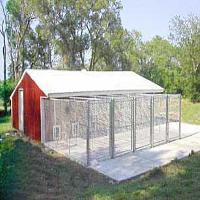
Weather: sun or clear